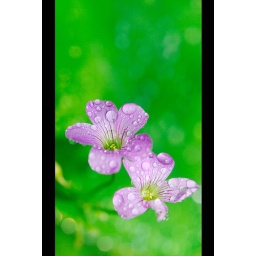
Summer flowers bloom in the grass